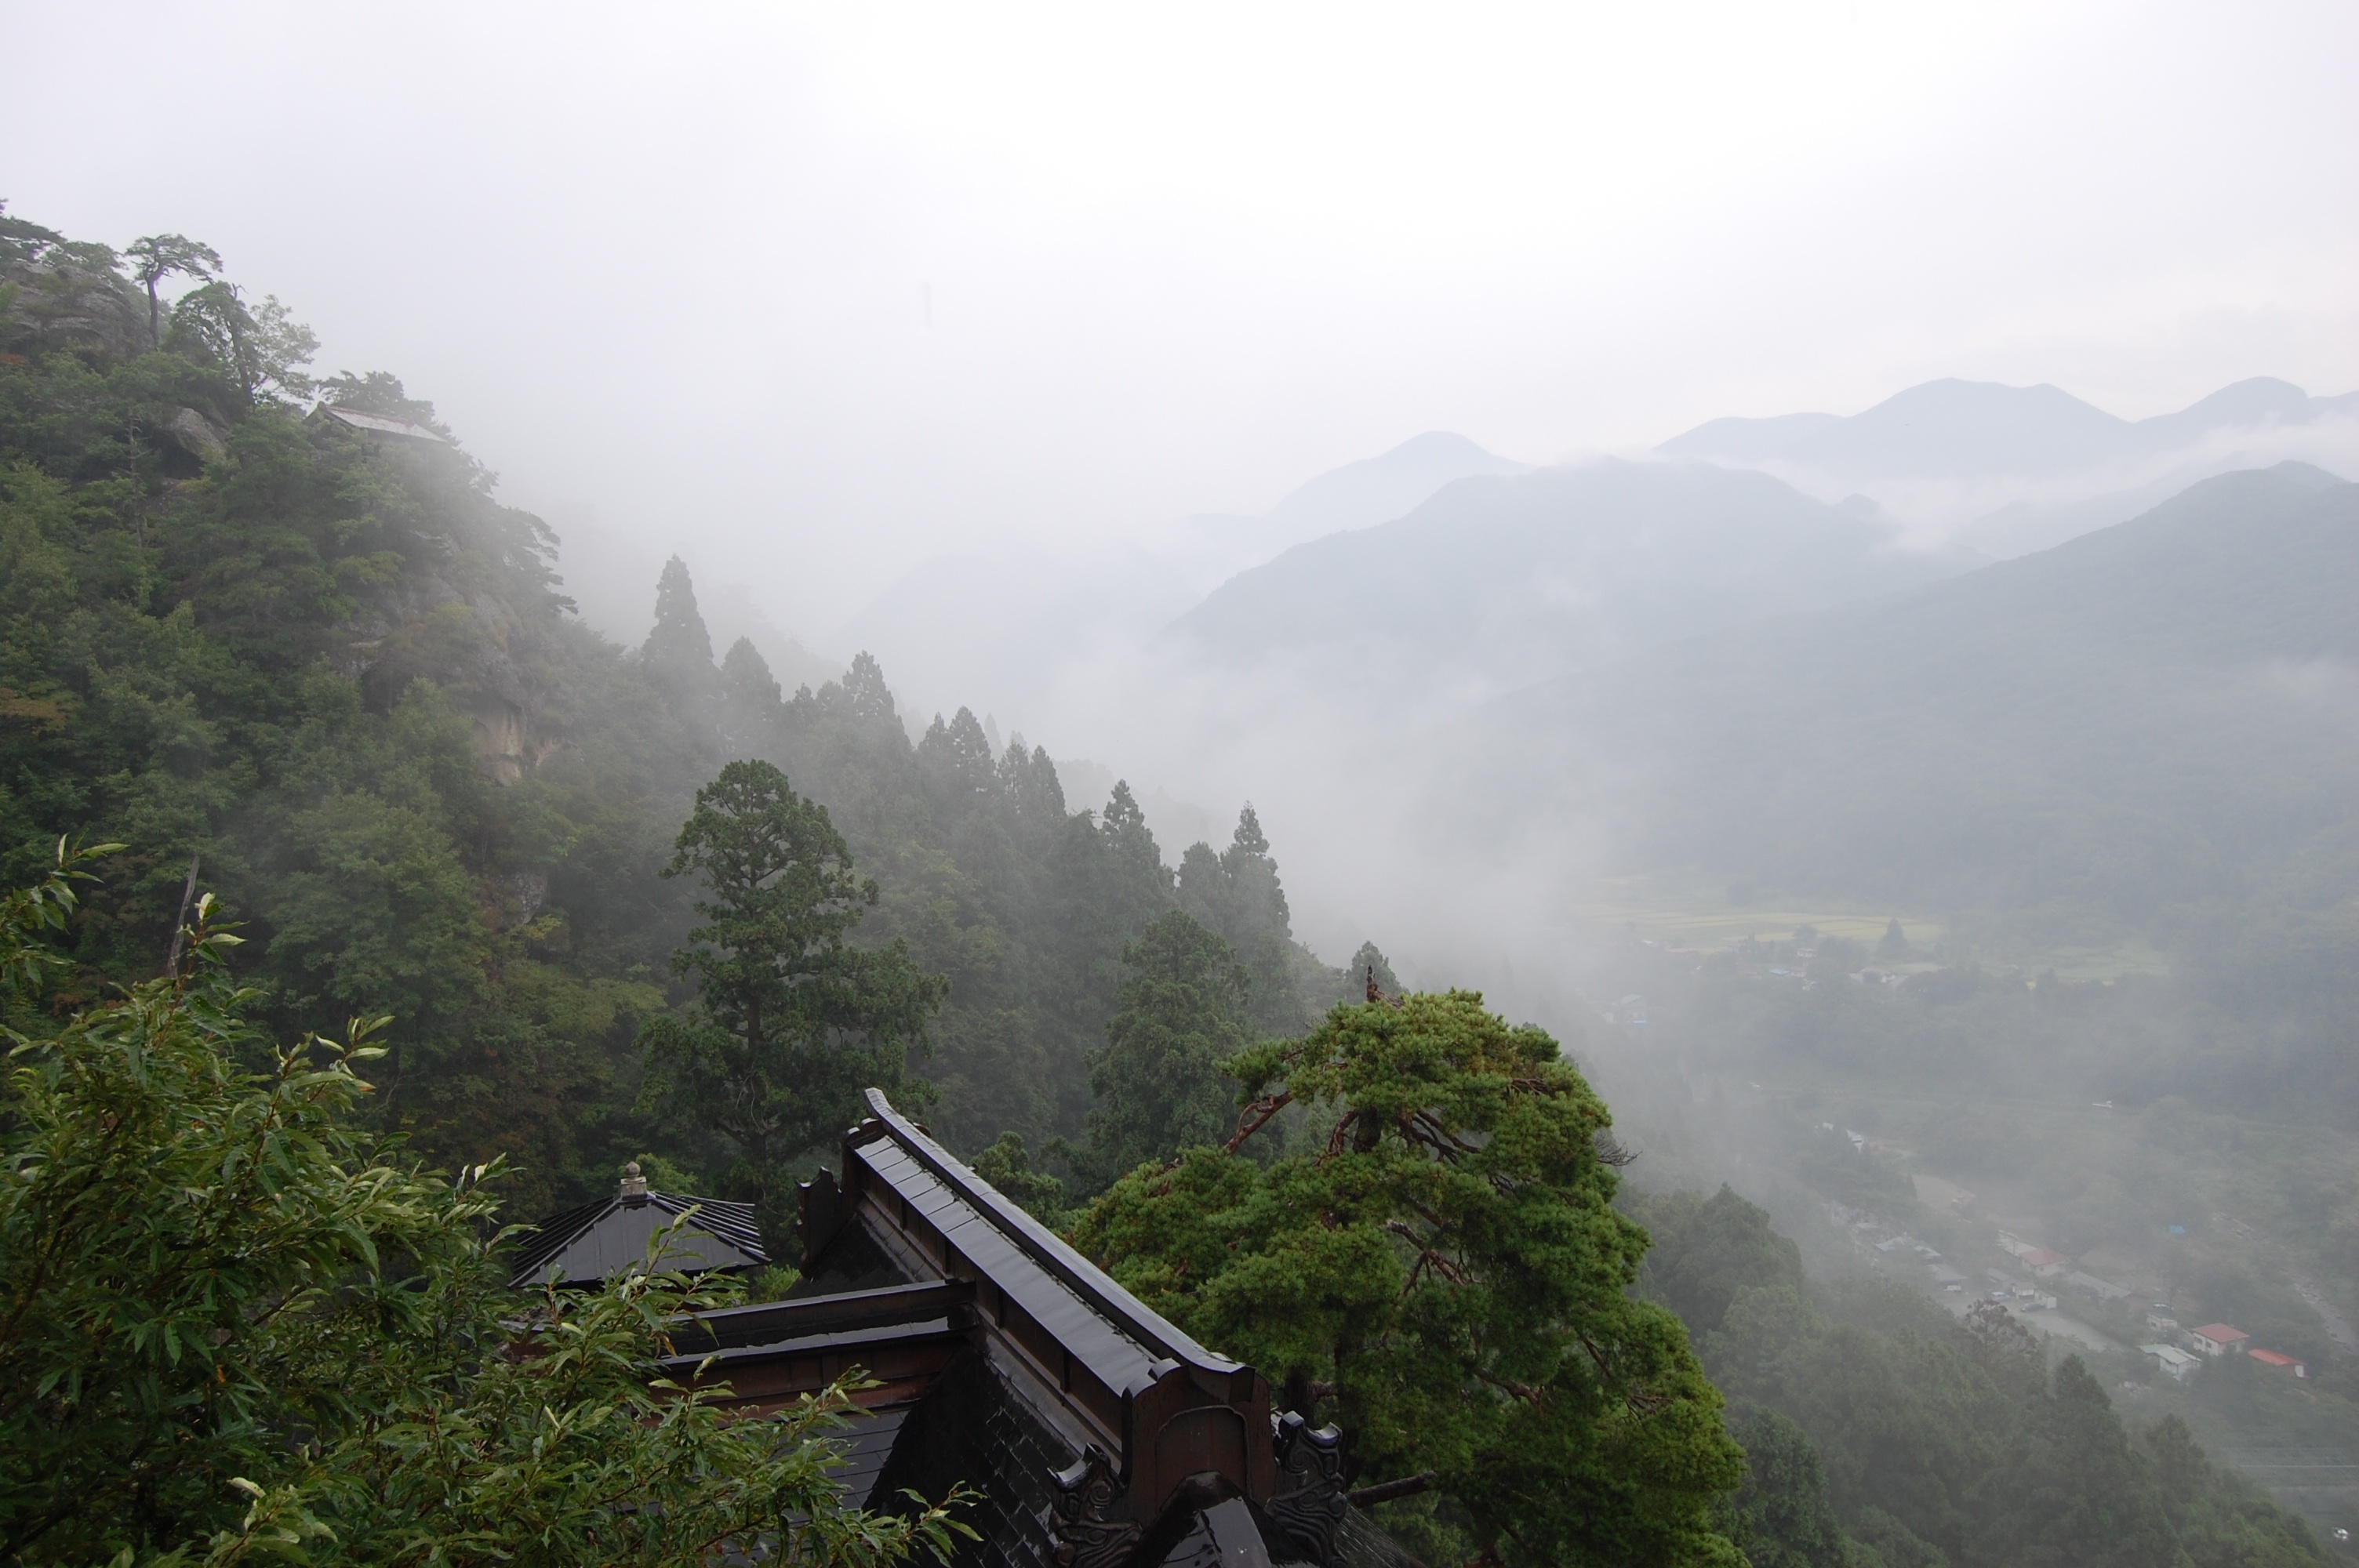
forest, wilderness, walking, mountain, fog, mist, trail, morning, hill, adventure, valley, mountain range, jungle, weather, terrain, ridge, road trip, alps, rainforest, screenshot, landform, mountain pass, hill station, atmospheric phenomenon, mountainous landforms, geological phenomenon